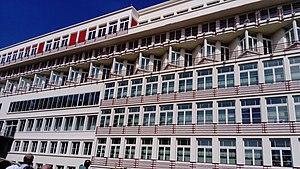
Vue de l'arrière de l'Ecole Nationale Supérieure d'Architecture de Clermont-Ferrand
L'École Nationale Supérieure d'Architecture de Clermont-Ferrand est l'une des 20 écoles d'architecture dépendant du Ministère de la Culture et de la Communication.